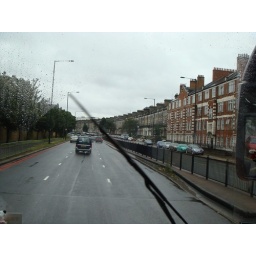
neat houses along the road in London